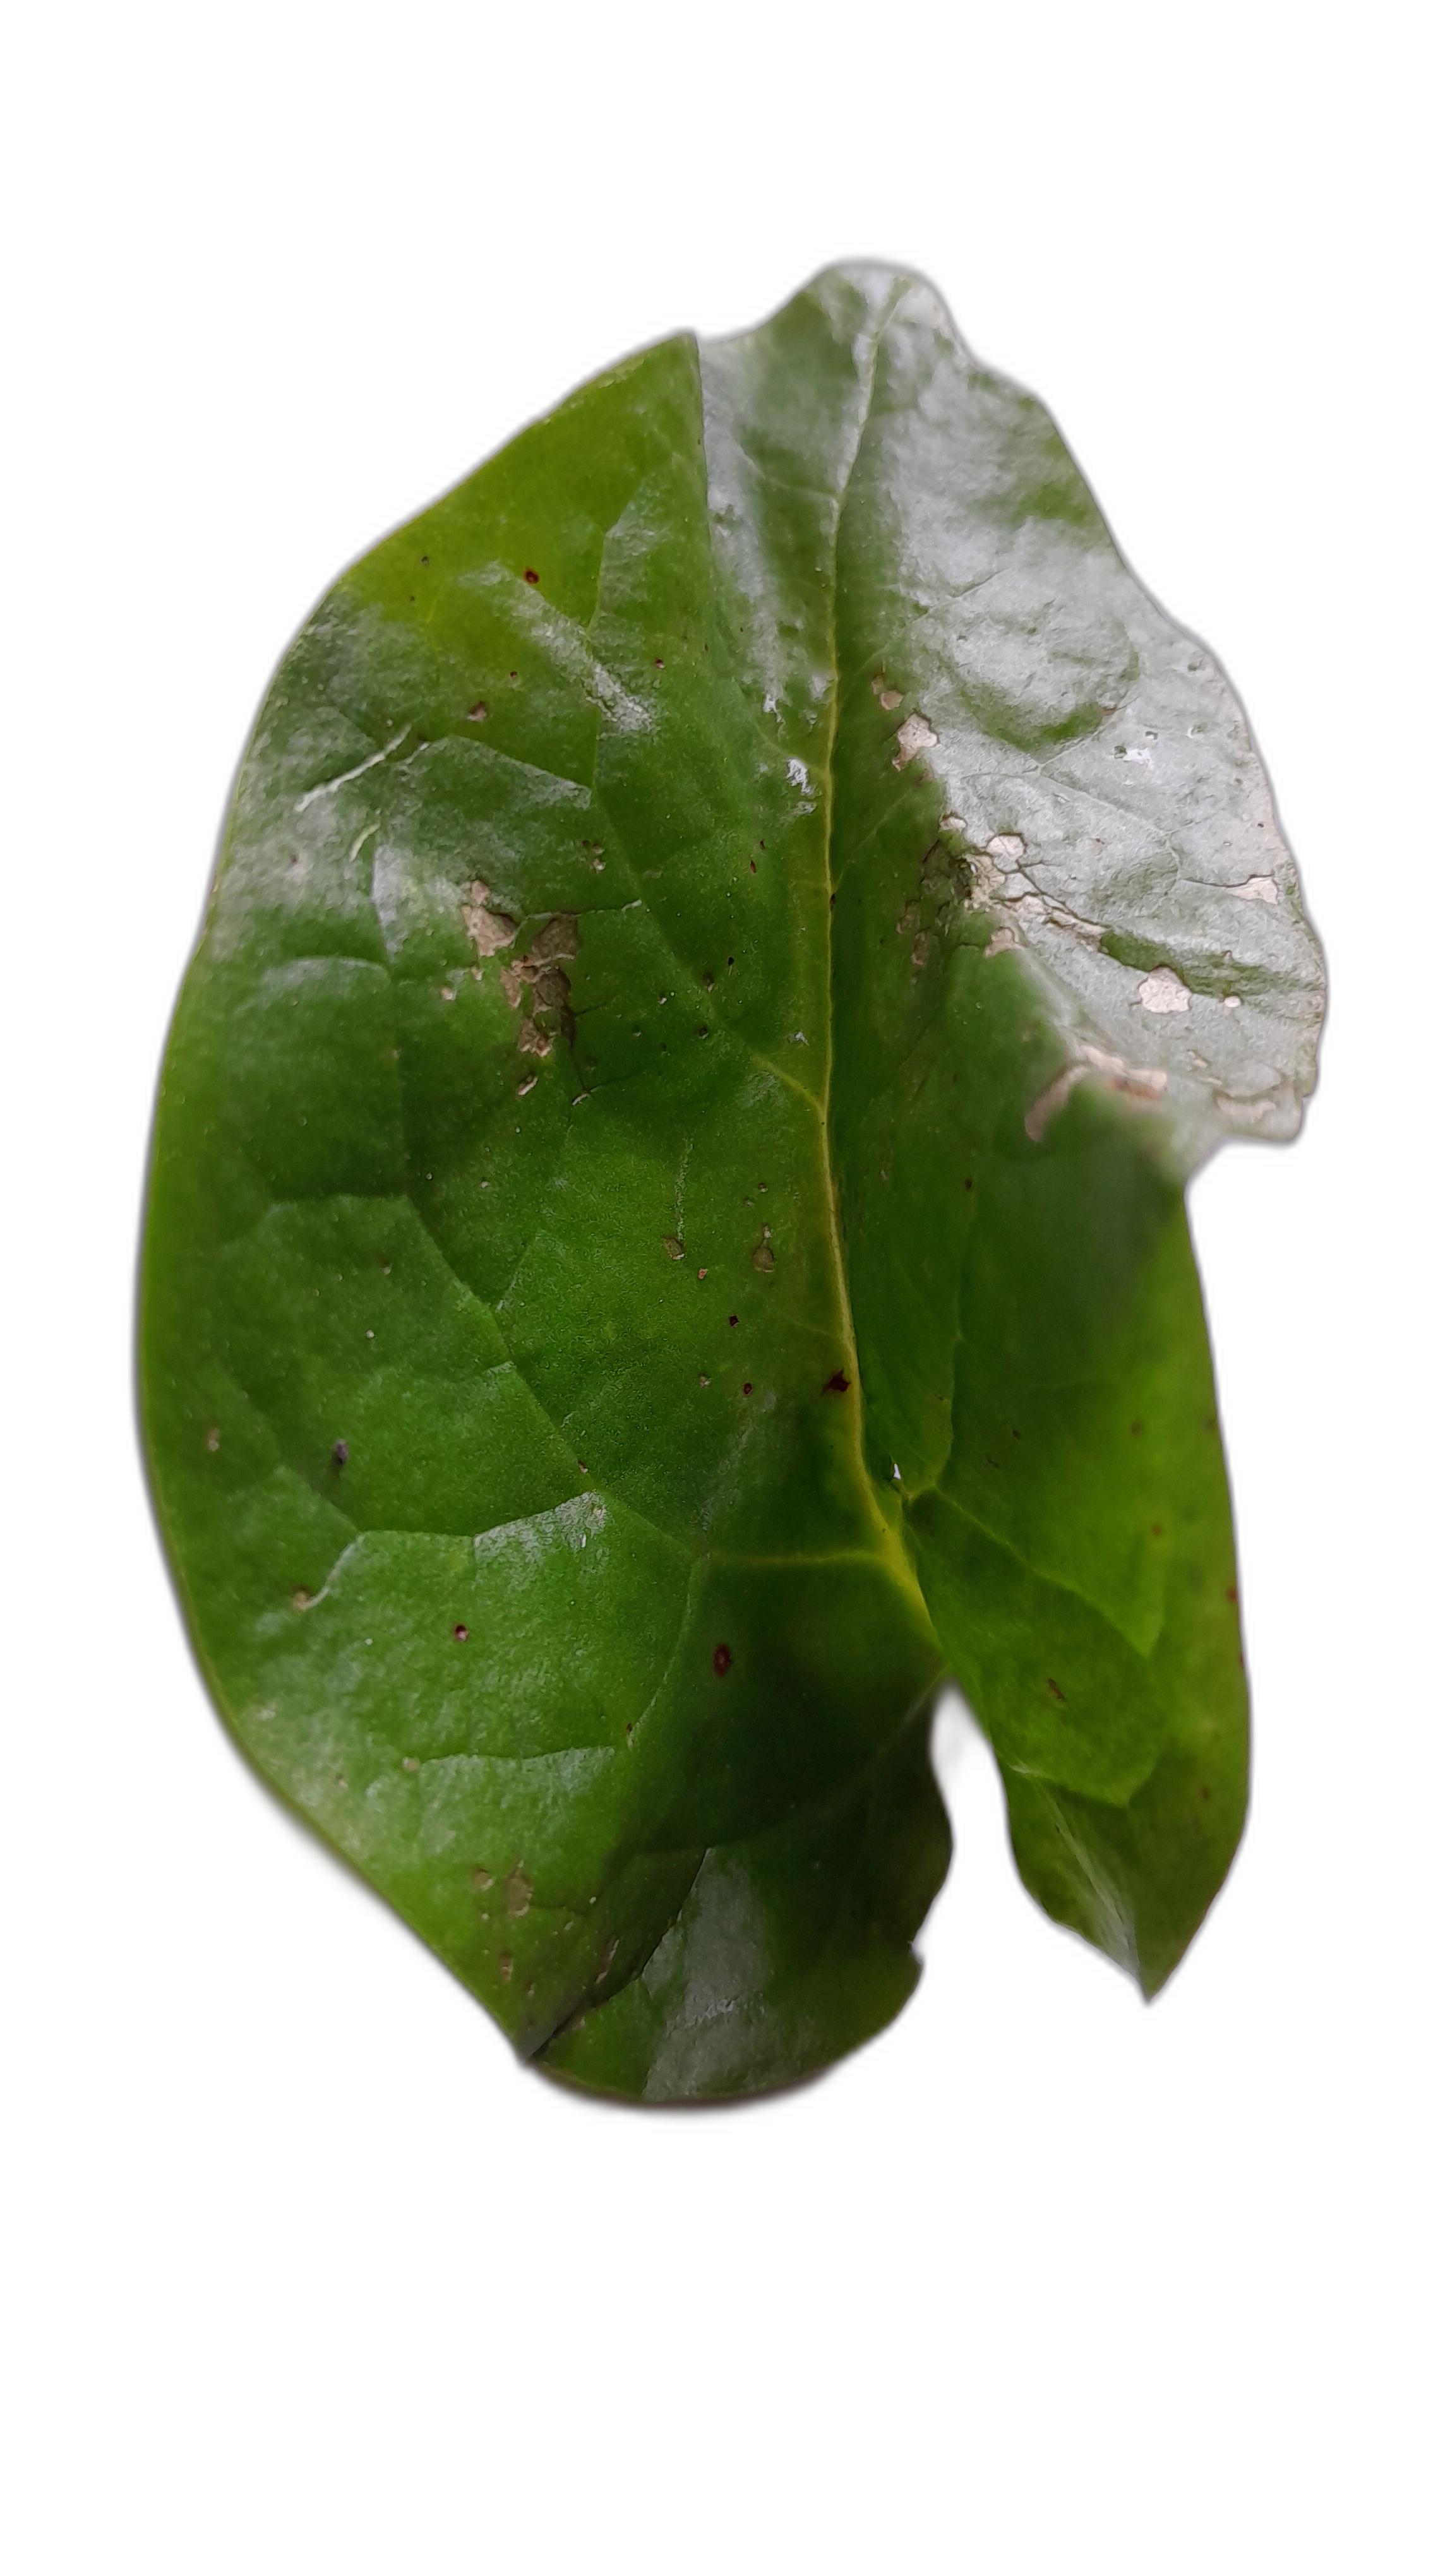
Label: Anthracnose